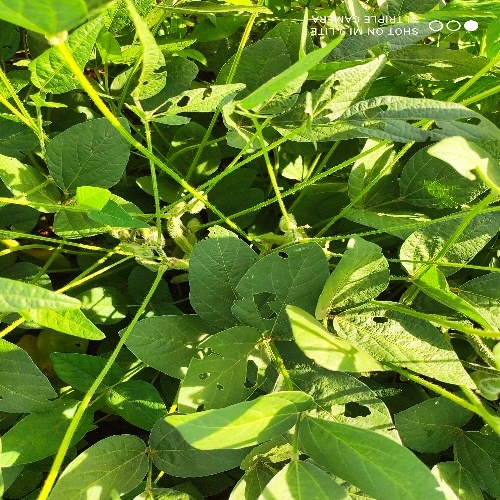
Label: Caterpillar